Aortic dissection

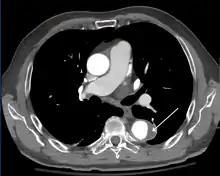
Closure of the lumen of a Type B aortic dissection following medical management

Patients who have suffered aortic dissection are at risk of Aortic aneurysm formation at the site of the dissection, thought to be due to weakening of the aortic wall. The risk of this aneurysm degeneration is 10 times higher in individuals who have uncontrolled hypertension, compared to individuals with a systolic pressure below 130 mmHg.